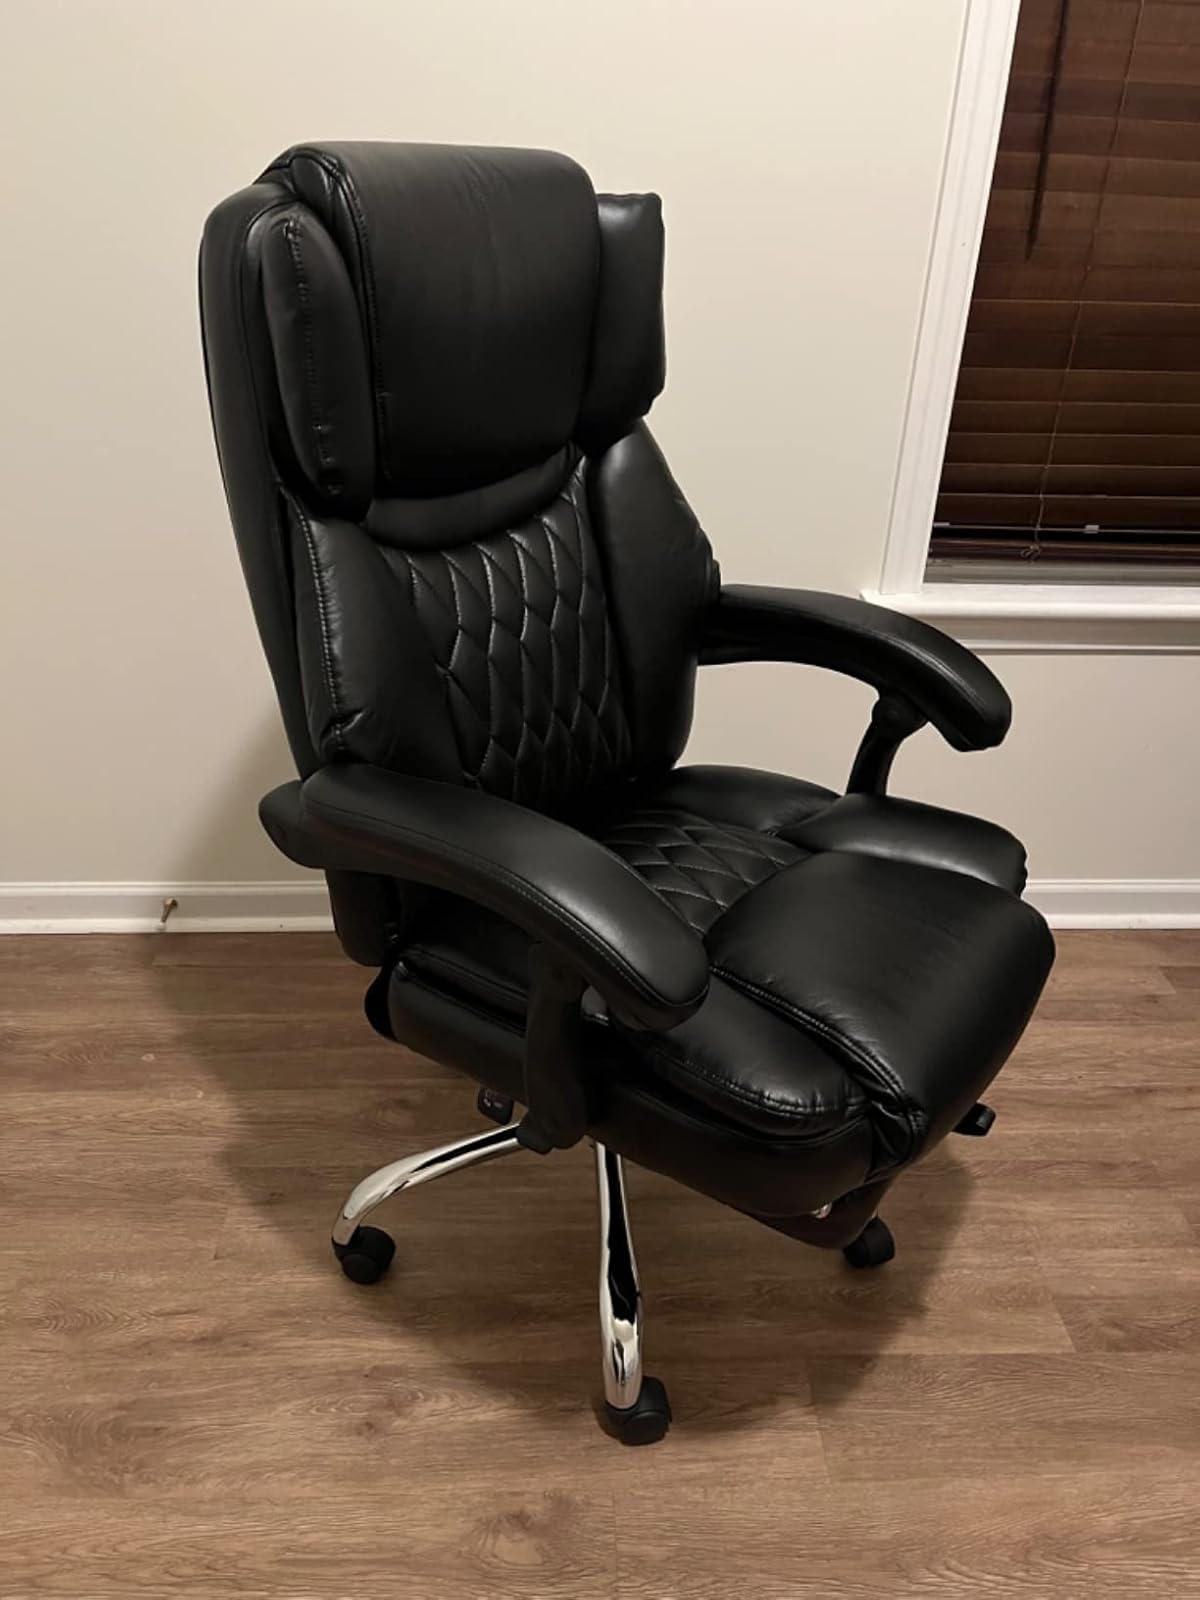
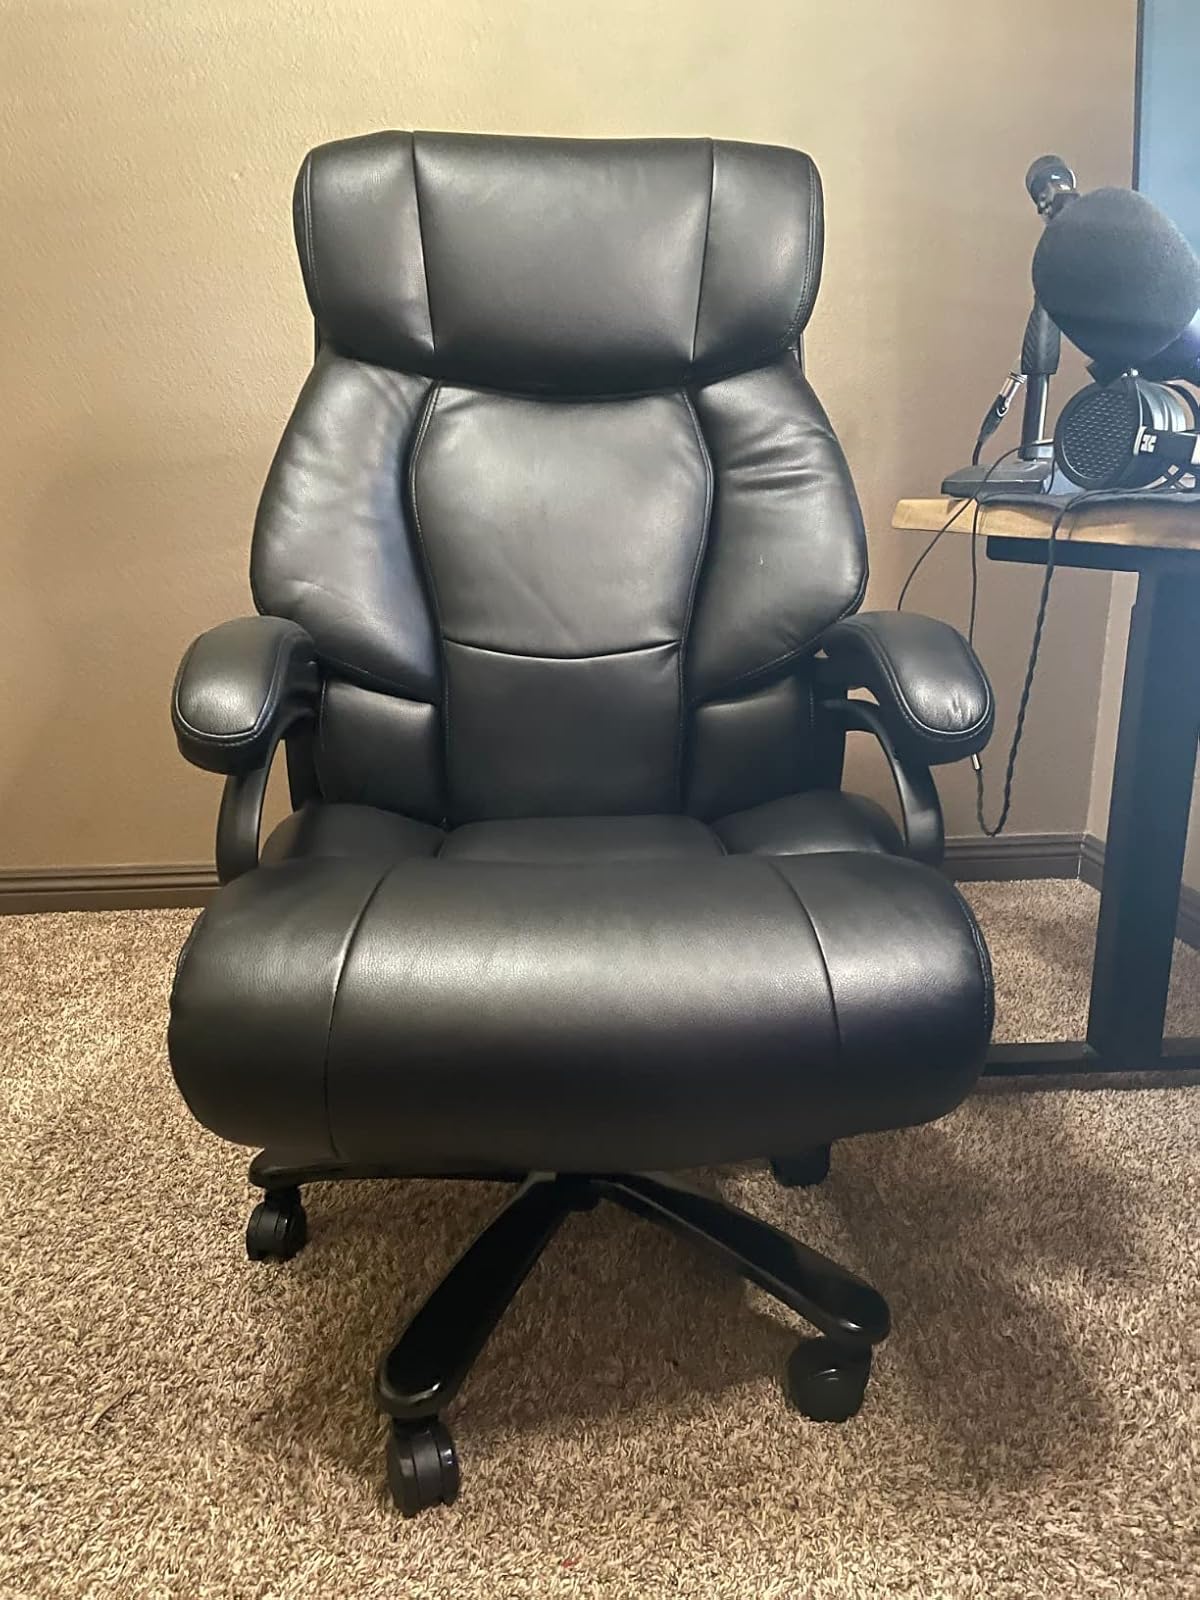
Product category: items_chair
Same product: no